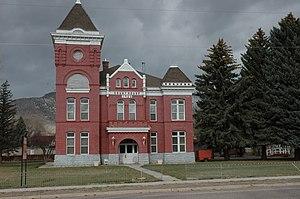
La ville américaine de Junction est le siège du comté de Piute, dans l’Utah. Lors du recensement de 2000, sa population s’élevait à 177 habitants.